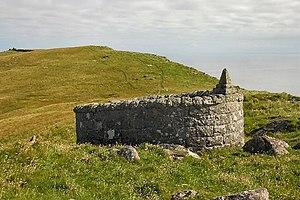
Cimetière de Barra Head, Hébrides extérieures, Écosse